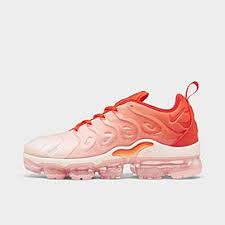
Label: Sneaker